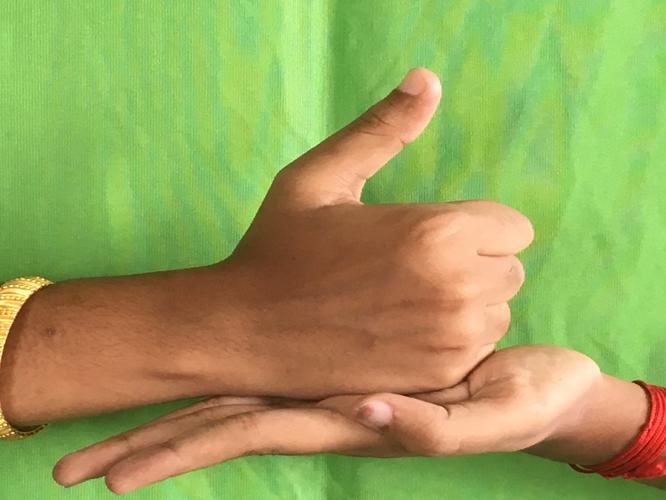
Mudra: Shivalinga
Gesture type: double_hand